Nyth-y-Gigfran quarry

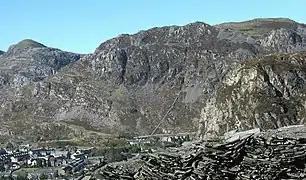
The cliffs of Nyth-y-Gigfran with the quarry incline and waste tips visible

Nyth-y-Gigfran quarry (sometimes spelt: Nith-y-Gigfran or Nidd-y-Gigfran; sometimes known as Glan-y-Pwll quarry) was a slate quarry in the town of Blaenau Ffestiniog, North Wales. It was located about above the settlement of Glan y Pwll, south of what was to become Blaenau Ffestiniog. The quarry was sited on the steep cliffs that form the eastern edge of Allt-fawr and was entirely underground. The quarry opened around 1840 and became part of the Oakeley quarry in the 1880s; this in turn closed in 1969.